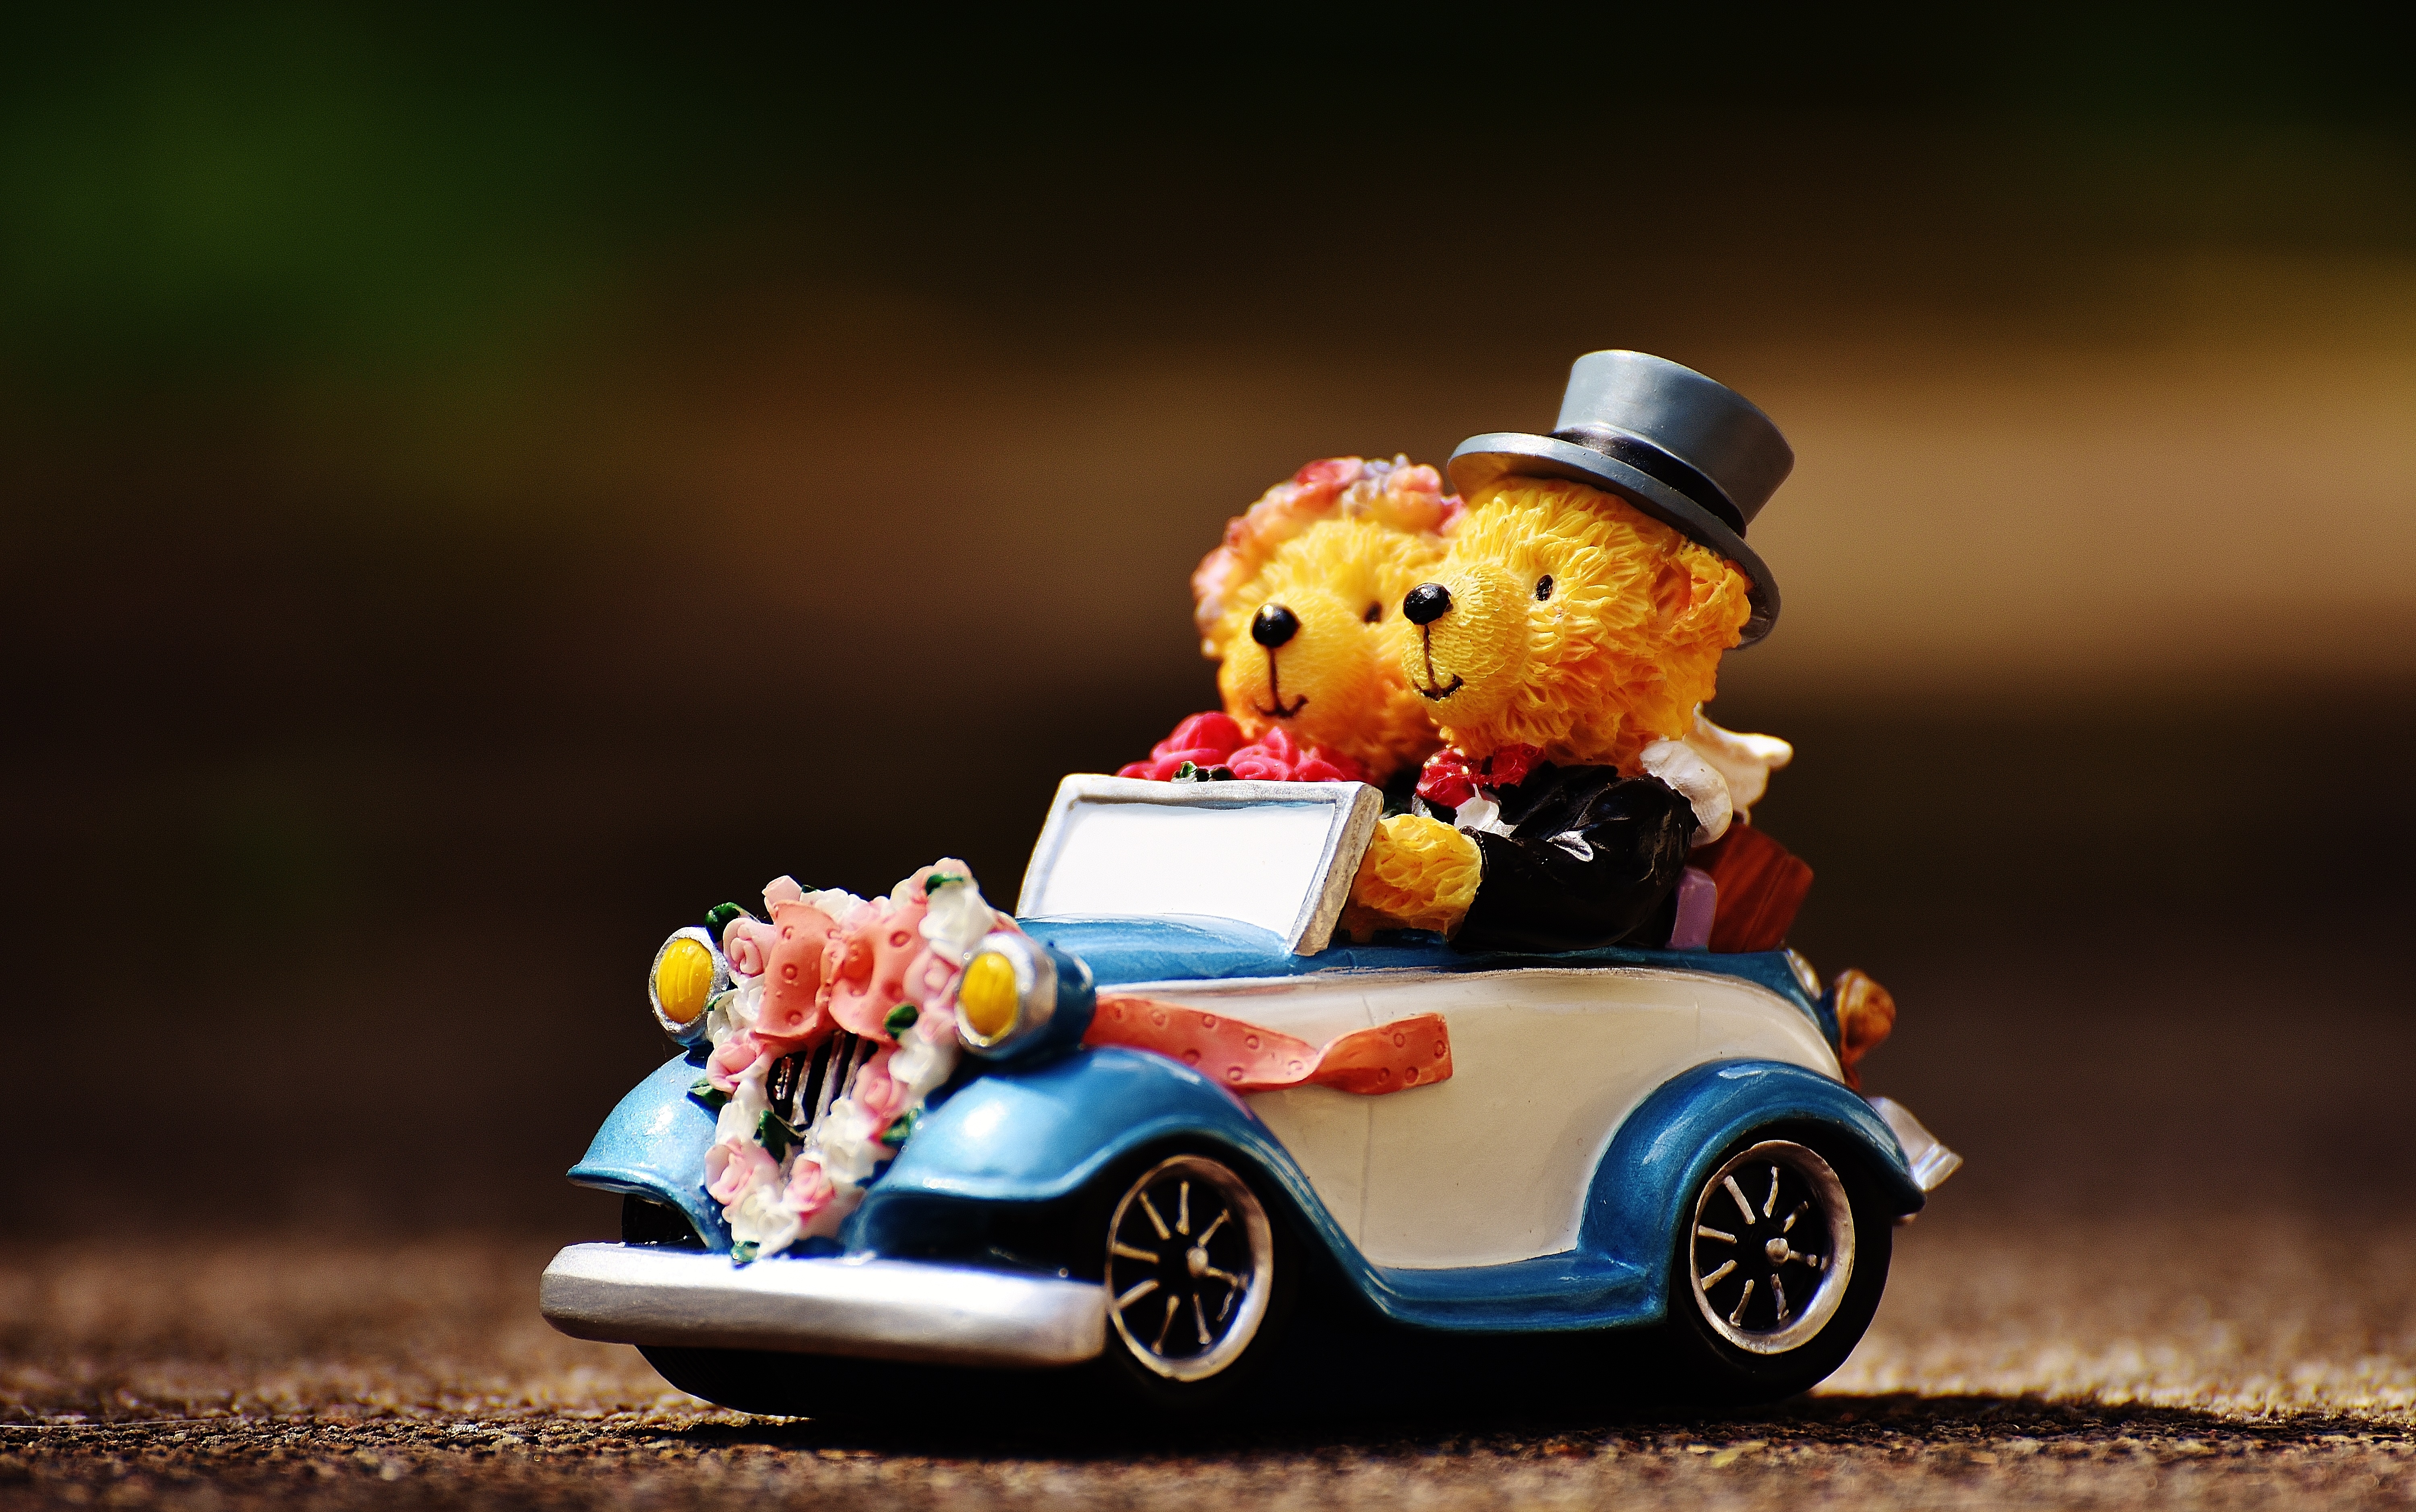
car, cute, bear, decoration, vehicle, auto, wedding, bride, groom, toy, celebrate, deco, bride and groom, funny, decorated, figures, greeting card, invitation, sweet funny